The Next Day

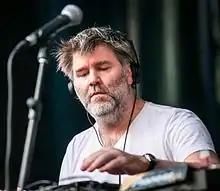
James Murphy "(pictured in 2013)" remixed "Love Is Lost" in mid-2013, which was released as a single and appeared on "The Next Day Extra".

The album's cover art was designed by graphic artist Jonathan Barnbrook, who previously designed the typography for "Heathen" and co-designed the "Reality" artwork. It is an adapted version of the ""Heroes"" cover, with a white square containing the album's title in black Doctrine font obscuring Bowie's face, and a line drawn across the original album's title. Barnbrook told the "NME" that the design started with an image of Bowie during a concert at Radio City Music Hall in late-1974 and underwent many changes. Wanting to encompass the feeling of isolation that Bowie desired, the design eventually settled on the ""Heroes"" cover. Barnbrook commented: